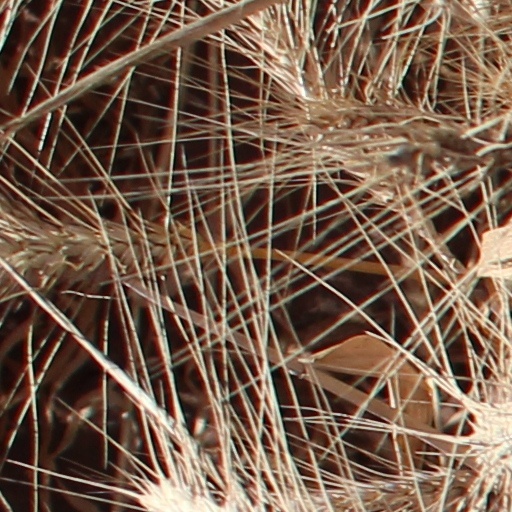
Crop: wheat